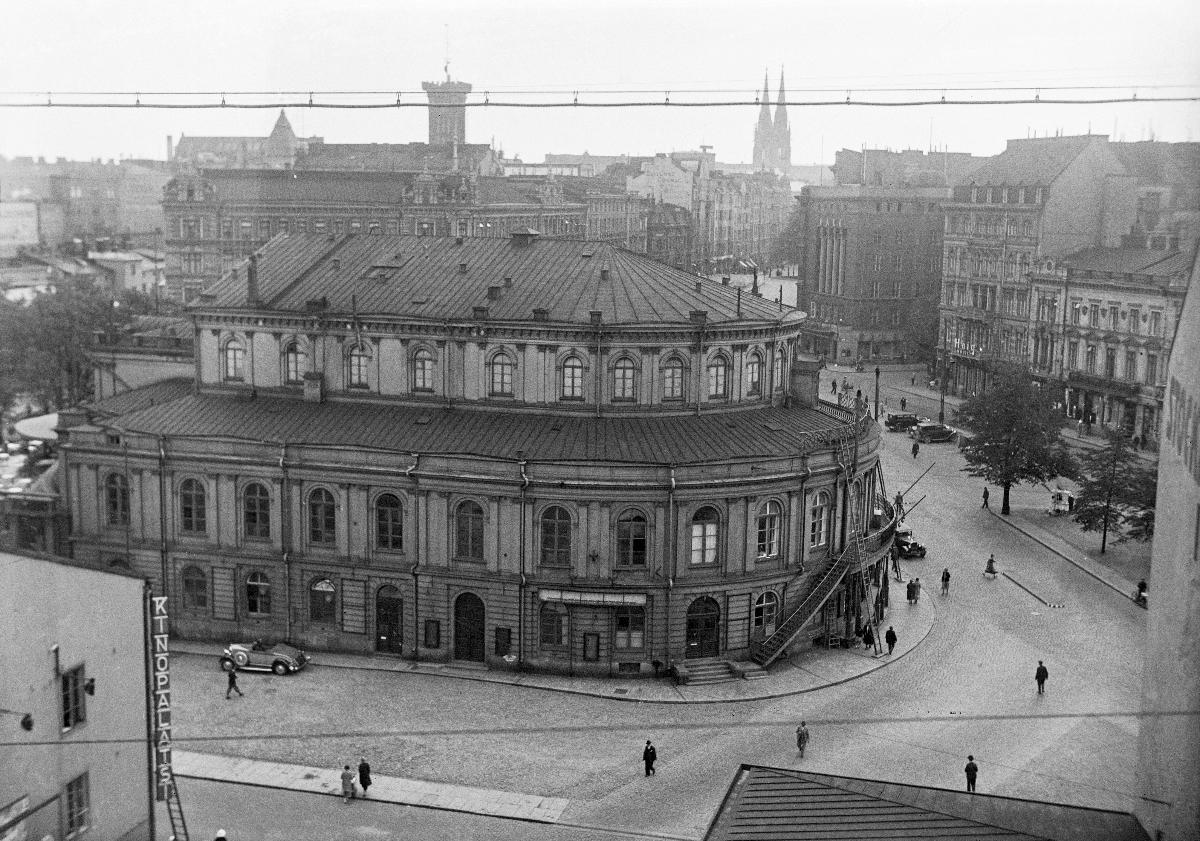
Svenska Teatern
Svenska Teatern
sisällön kuvaus: Svenska Teatern, ruotsalainen teatteri, Helsinki 1929. content description: Svenska Teatern, the Swedish Theatre, Helsinki 1929. innehållsbeskrivning: Svenska Teatern, Helsingfors 1929.
Kuvaaja: Sundström, Hugo, kuvaaja
Vuosi: 1900
Paikka: Suomi, Uusimaa, Helsinki
Aiheet: teatterit (organisaatiot); teatterirakennukset; rakennukset; arkkitehtuuri; ulkokuva; suomenruotsalaiset; HBL; theatres; theatre buildings; buildings; architecture; Swedish-speaking Finns; theatre; exterior; Finnish Swedish; Swedish speaking Finns; Finland Swedish; teatrar (organisationer); teaterbyggnader; byggnader; arkitektur; finlandssvenskar; teater; exteriör